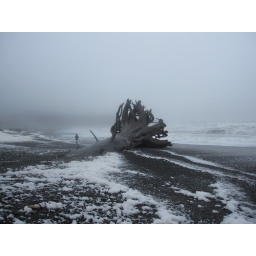
Chris by the giant tree on the beach